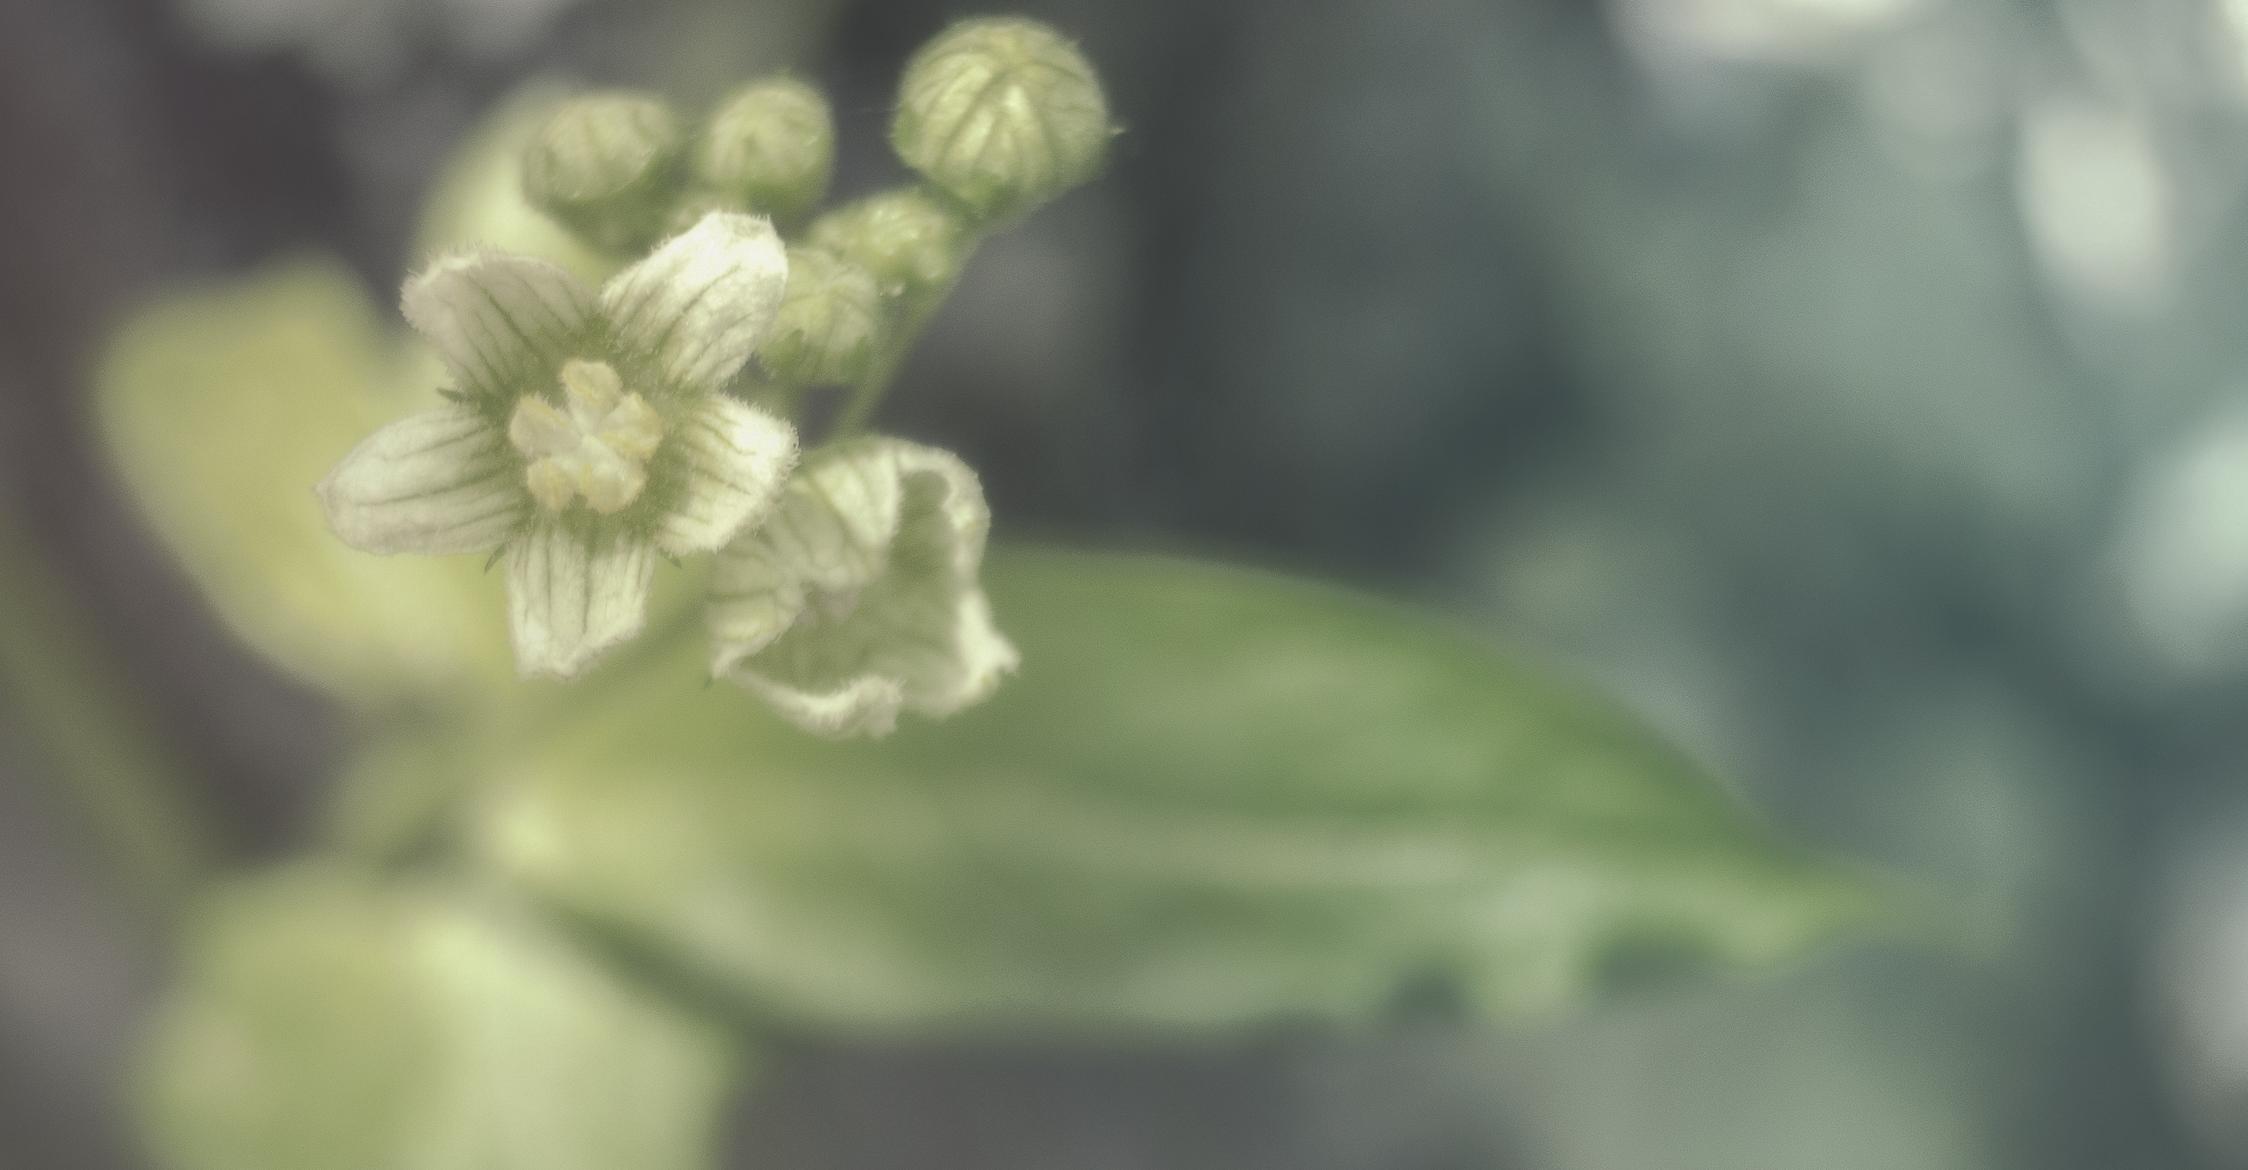
nature, branch, blossom, plant, photography, sunlight, leaf, flower, petal, green, macro, botany, closeup, flora, wildflower, close up, fleur, macro photography, flowering plant, plant stem, land plant